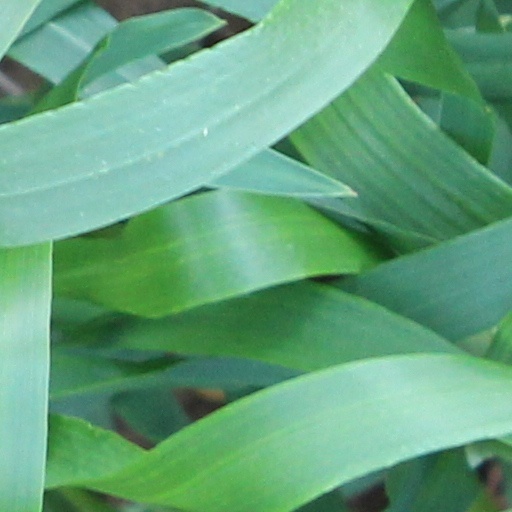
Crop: wheat